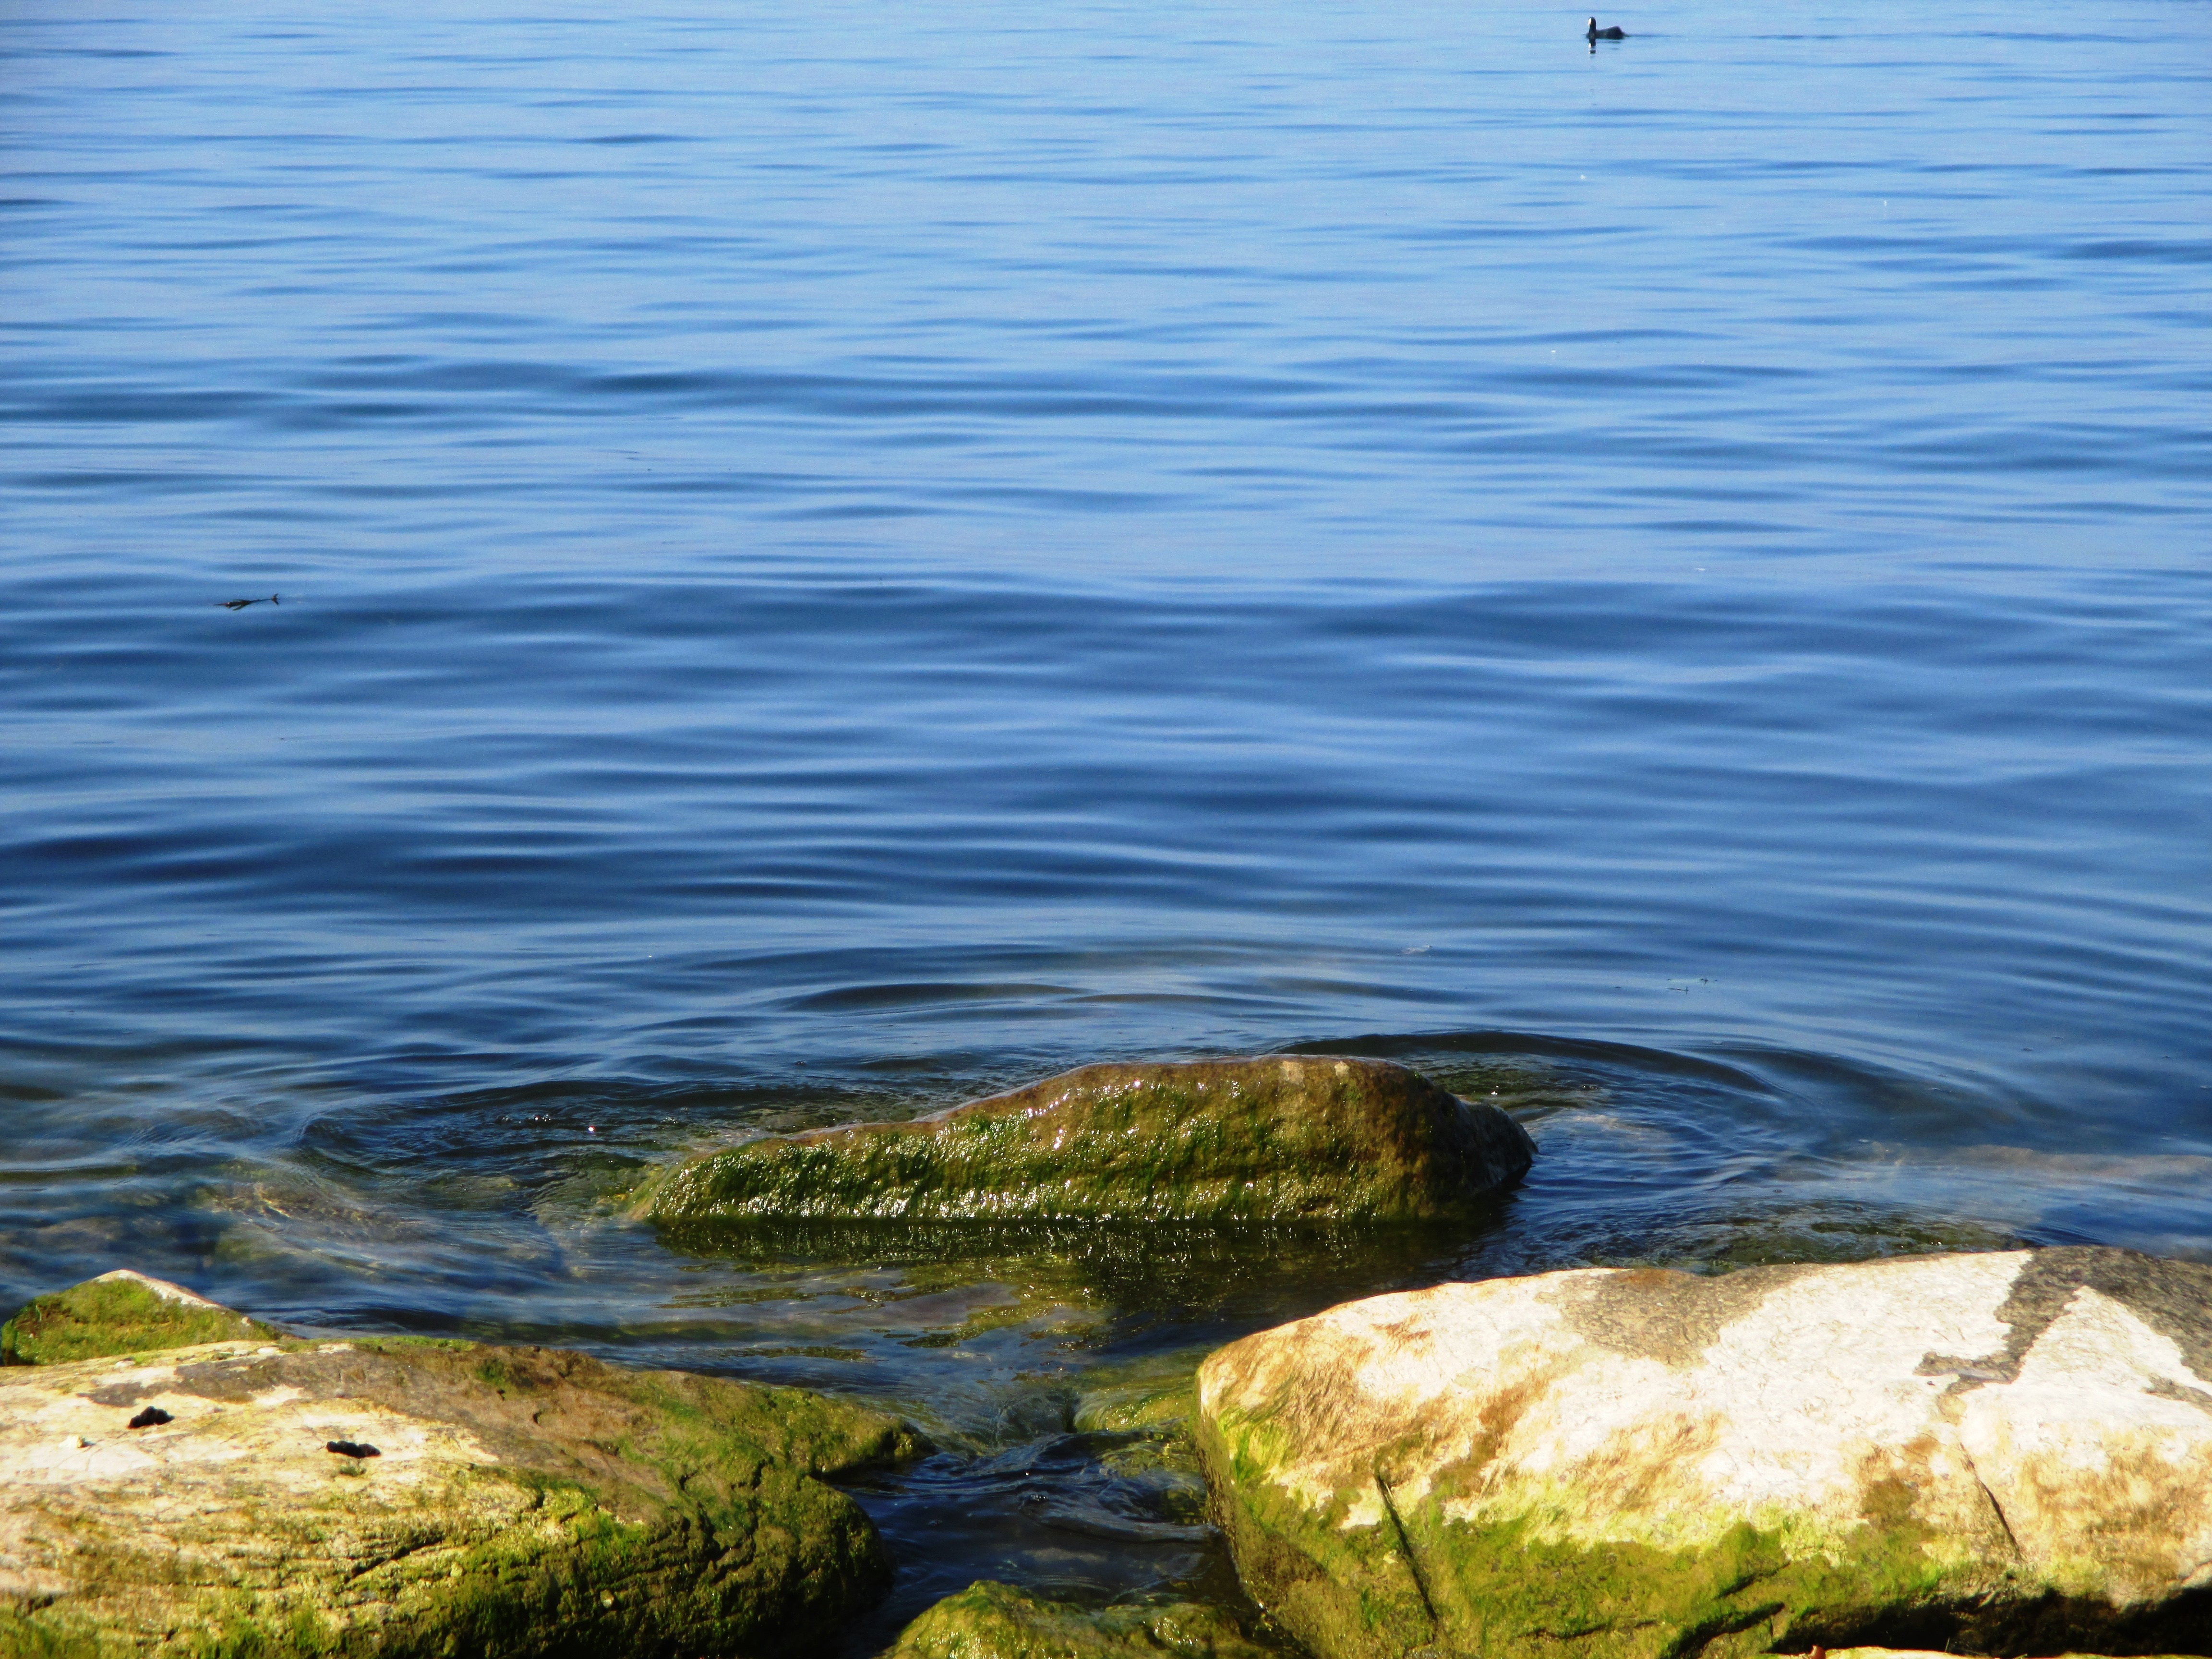
sea, coast, water, rock, ocean, horizon, shore, wave, lake, green, reflection, seaweed, bay, blue, terrain, stones, loch, lapped